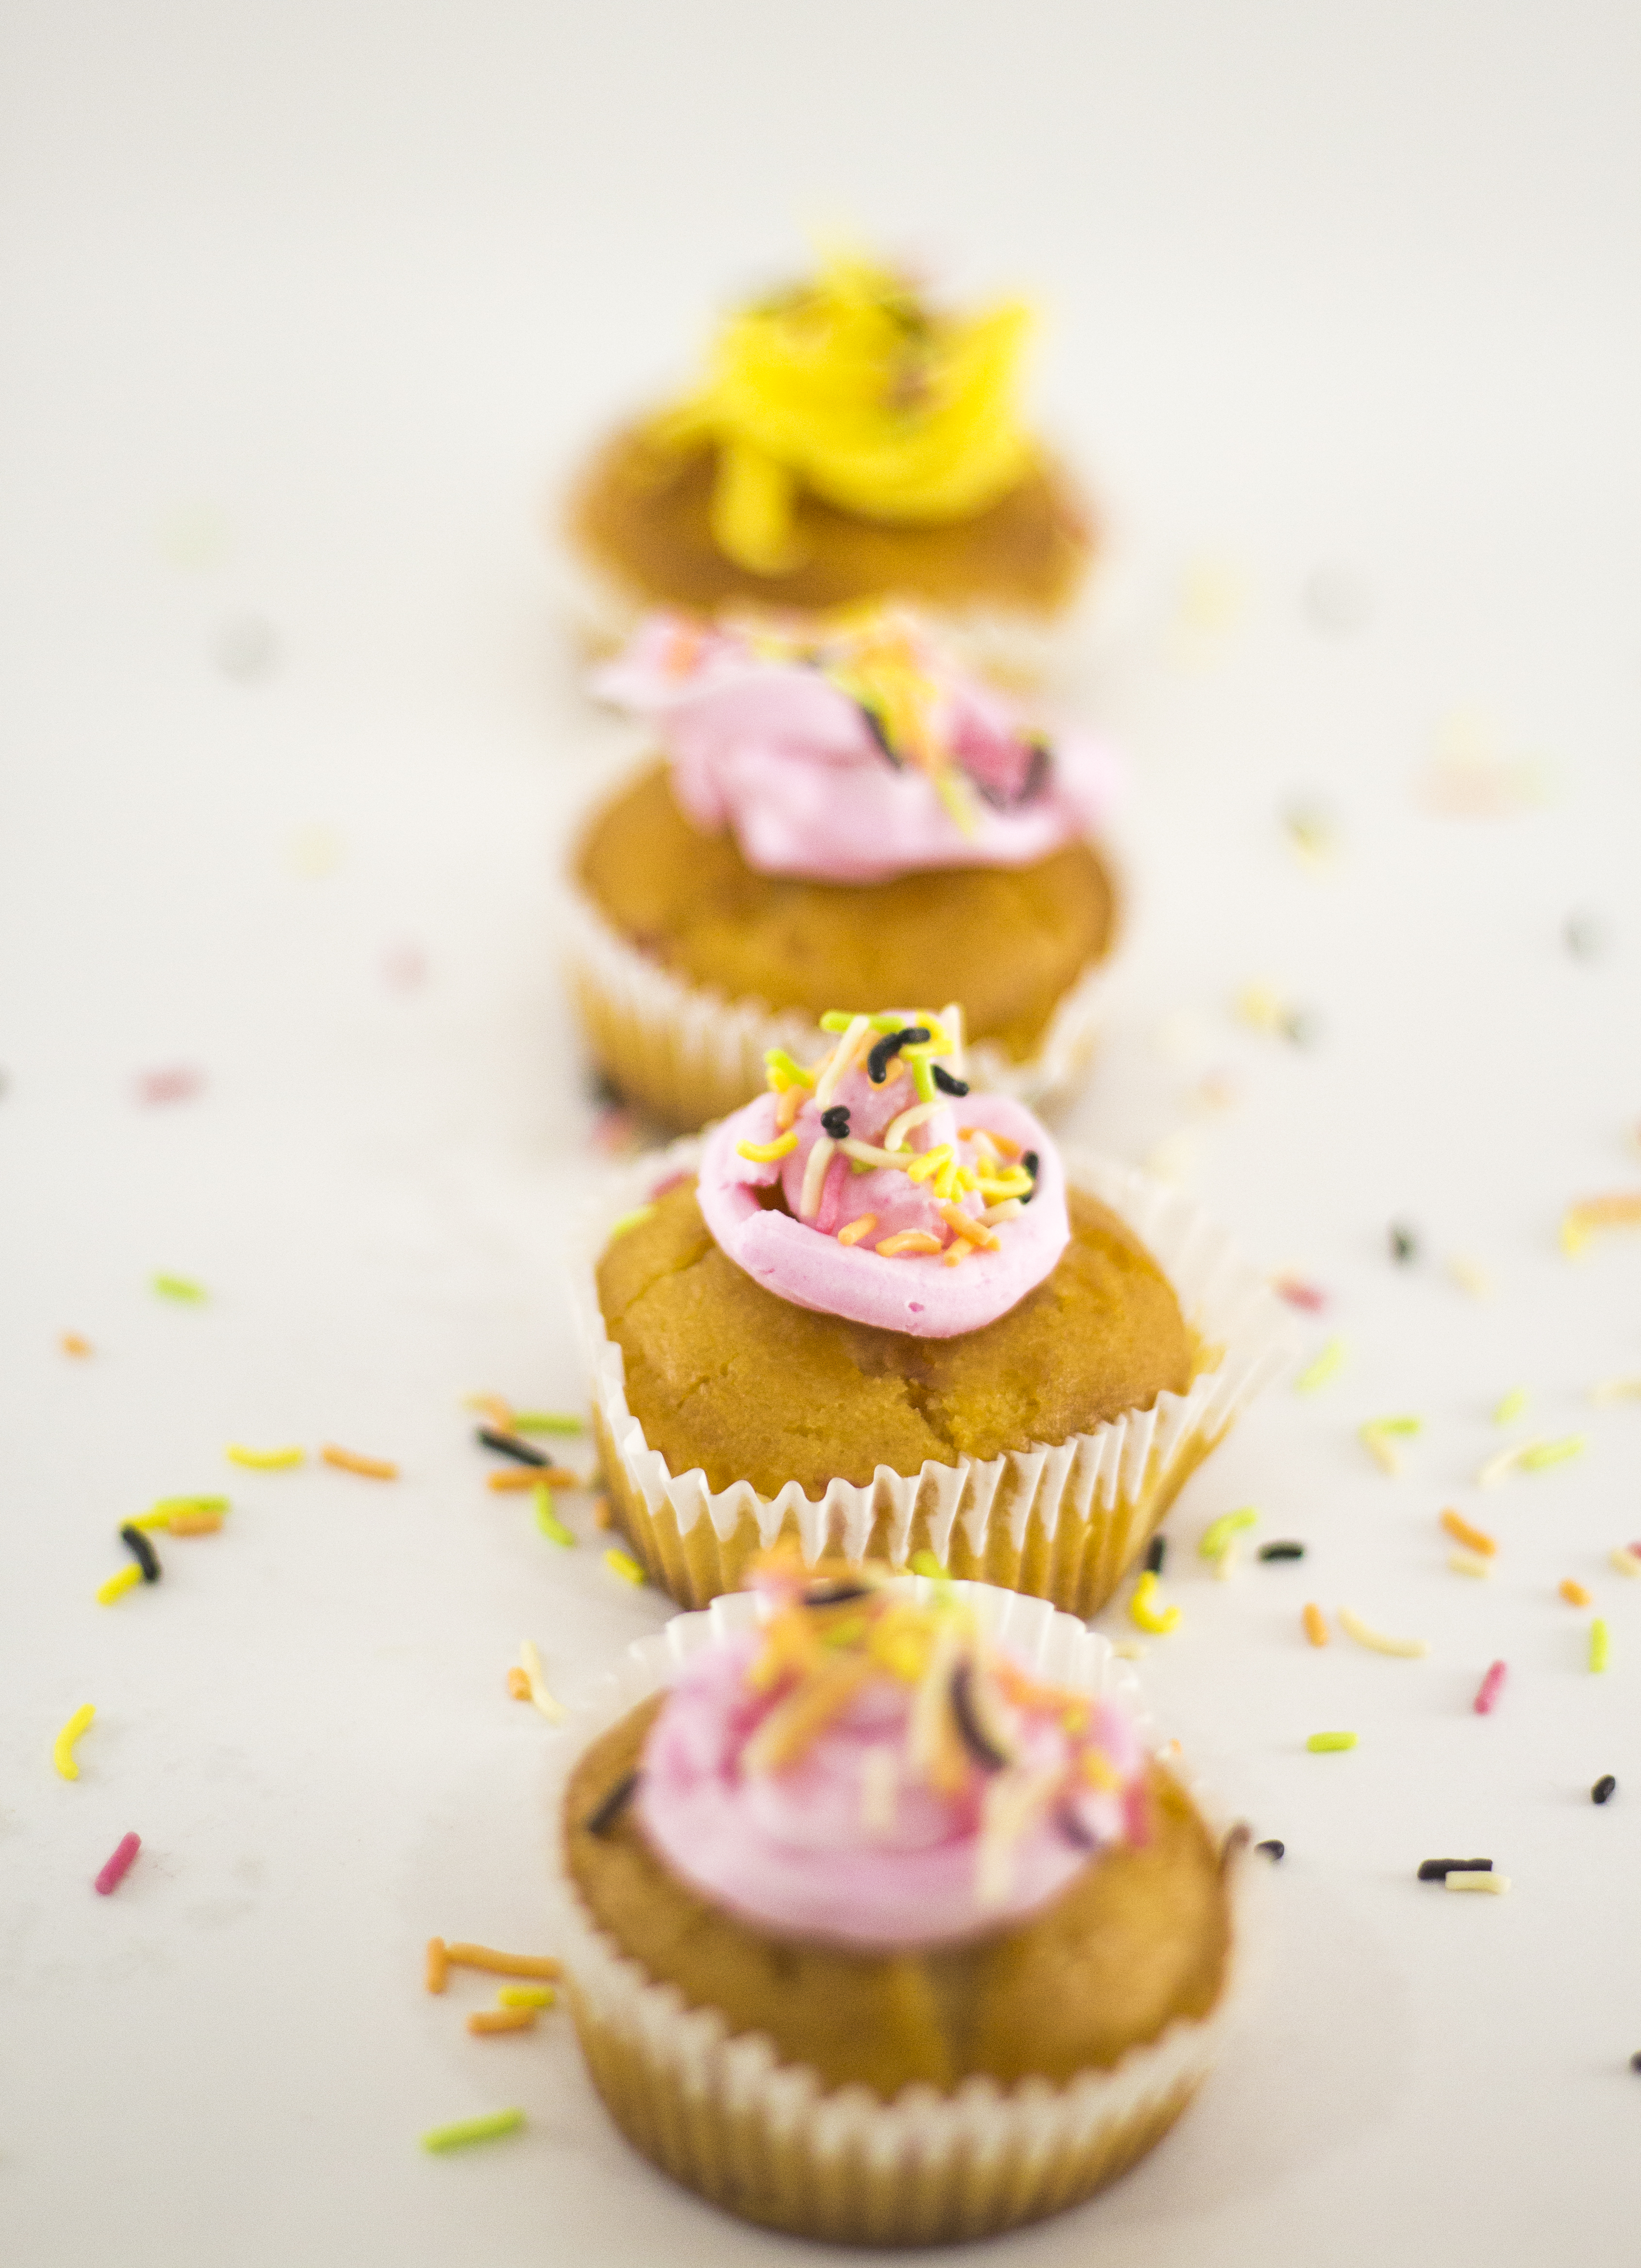
decorative, muffins, dessert, buttercream, cupcake, sweetness, icing, baking, muffin, cake, food, flavor, petit four, whipped cream, cream